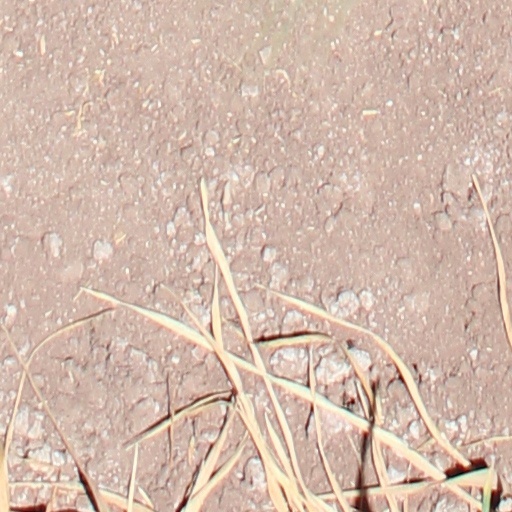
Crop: wheat